Herbert W. Ladd

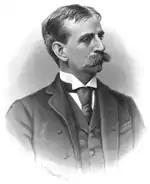
1891 engraving

When Ladd first ran for governor in 1889, he was little-known in the state. In a three-way race, he received fewer votes than Democrat John W. Davis. The third candidate, with the fewest votes, ran under the Prohibition Party. Under the rules of the time, if no candidate received an outright majority, the result was decided by the General Assembly. The Republican-controlled Assembly chose Ladd.